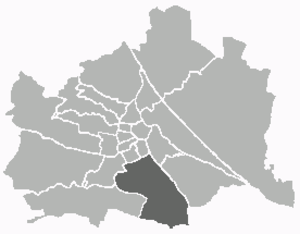
Favoriten est le dixième arrondissement de Vienne, situé au sud de la ville. Il compte environ 161 000 habitants, ce qui en fait l'arrondissement le plus peuplé de Vienne. Il fait partie de la ville depuis 1874.